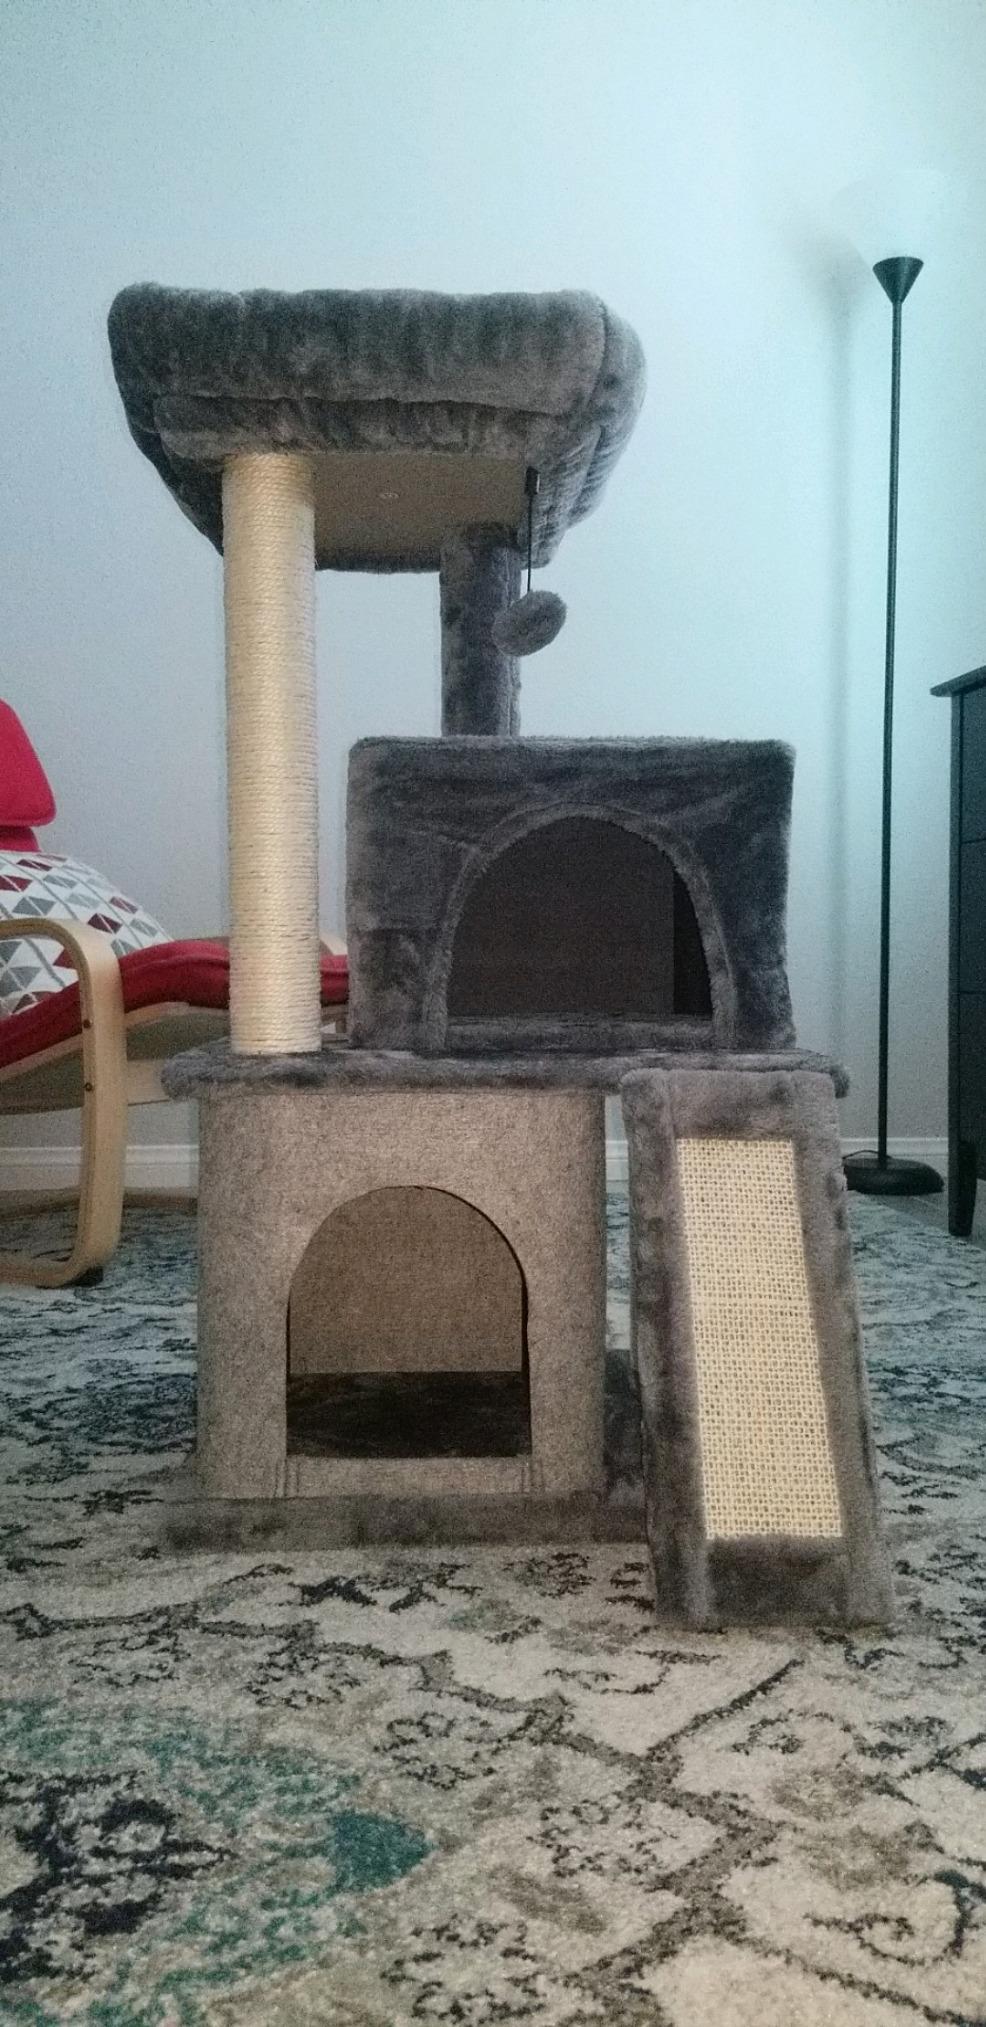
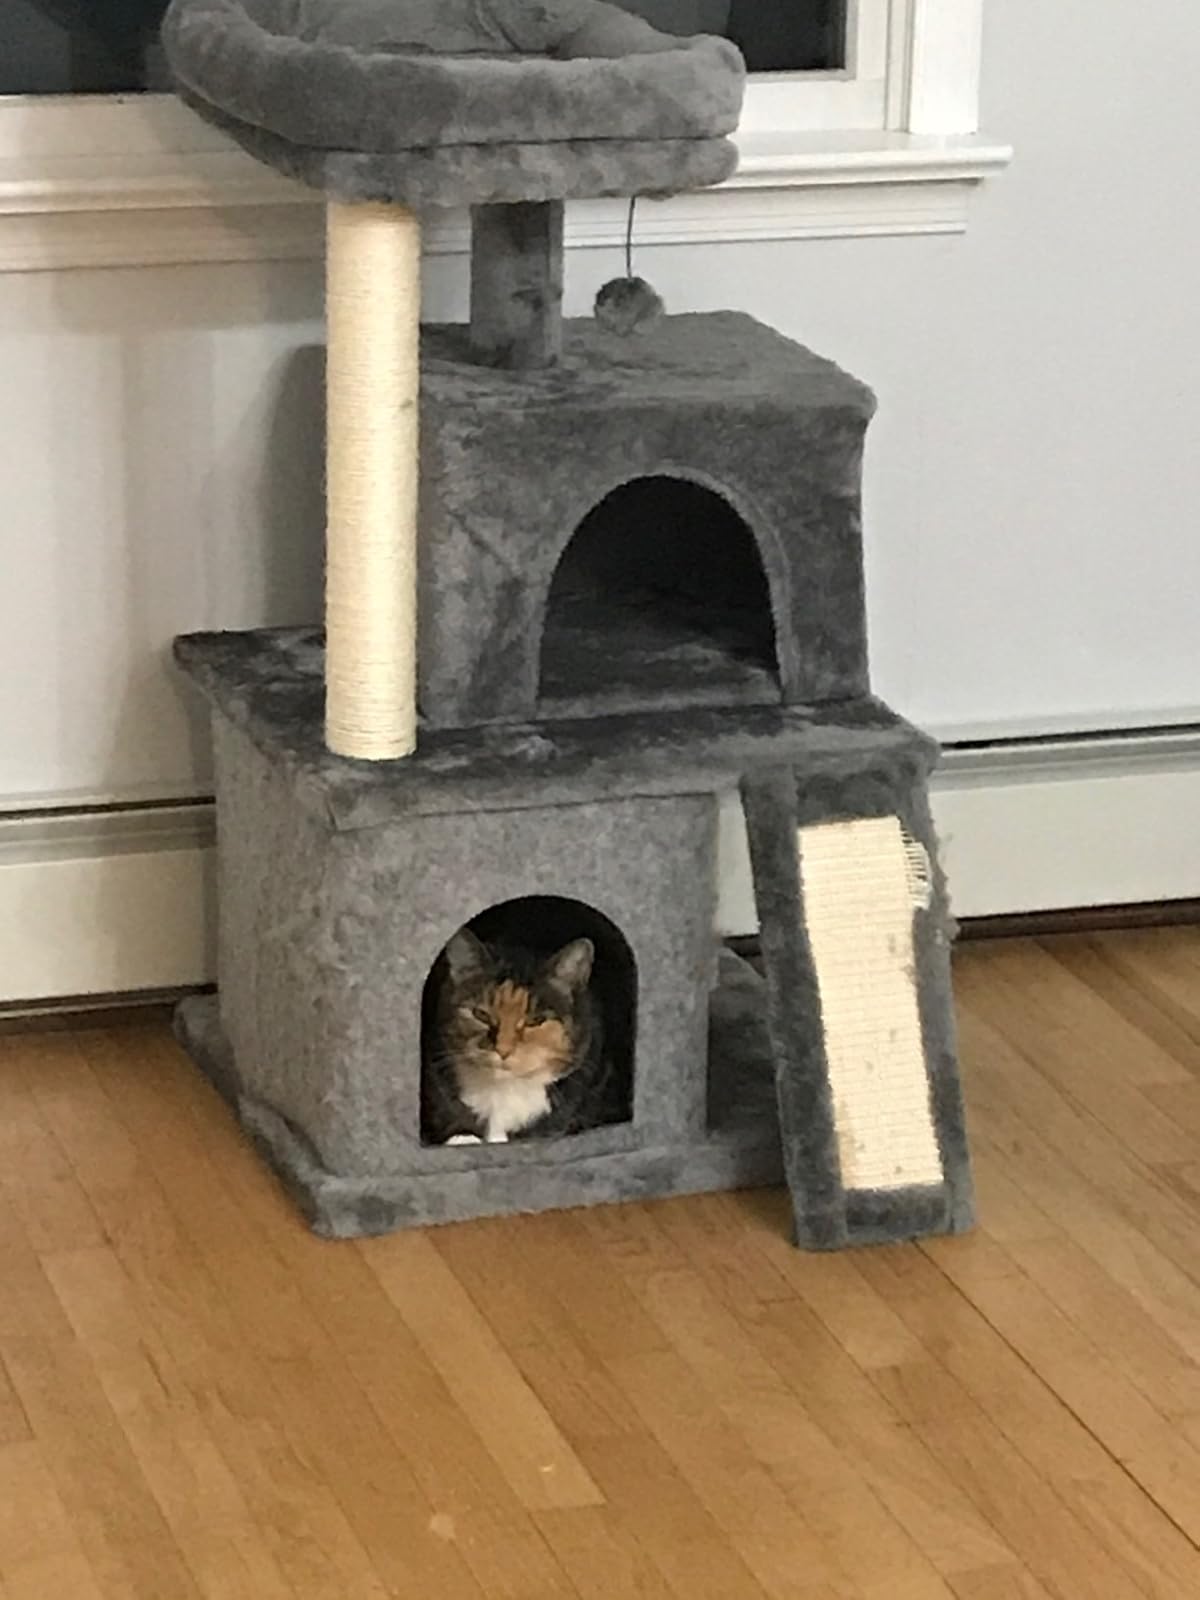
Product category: items_cat tree
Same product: yes